Chico River (Philippines)

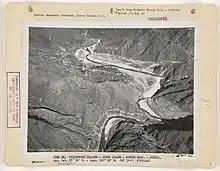
Aerial view of Bontoc and Chico River, 1935

The Chico River, has a total length of , making it the longest tributary of the Cagayan River, itself the largest river in the Philippines. For centuries it has been central to farming, trading, livelihoods, and daily life, whether as a benefit or hindrance. It provided a source of water for washing and irrigation, and habitat for carabao who had to be led to a watering hole daily. At times it might be an obstacle to settlements on the other side of the river, but until the last century this was an opportunity for enterprising Filipinos who would provide ferry transport. Now, bridges suitable for vehicles have been built. The danger of flooding was less frequent due to being at a higher elevation than the bigger, flood-prone Cagayan into which it feeds.